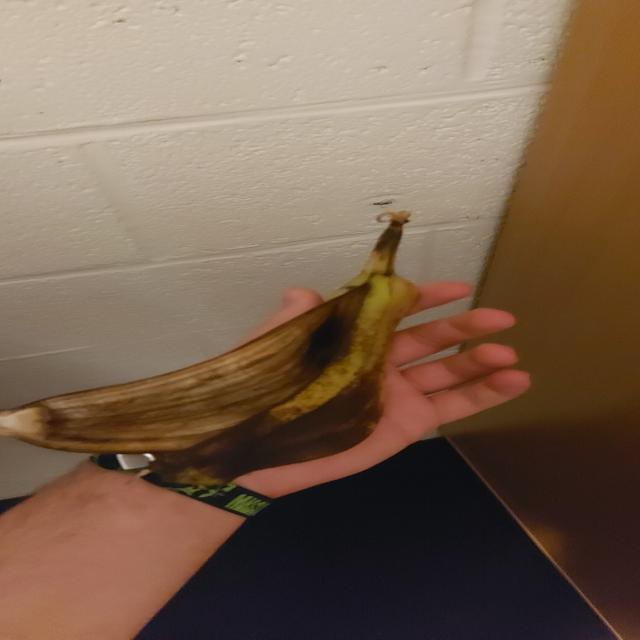
Label: bananas